Combrimont

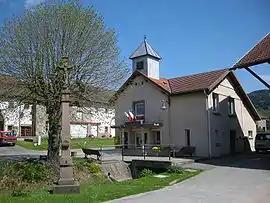
Town hall

Combrimont is a commune in the Vosges department in Grand Est in northeastern France.